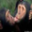
Label: chimpanzee